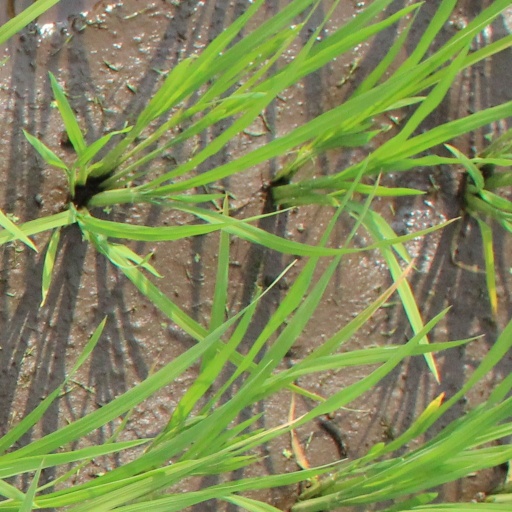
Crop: rice